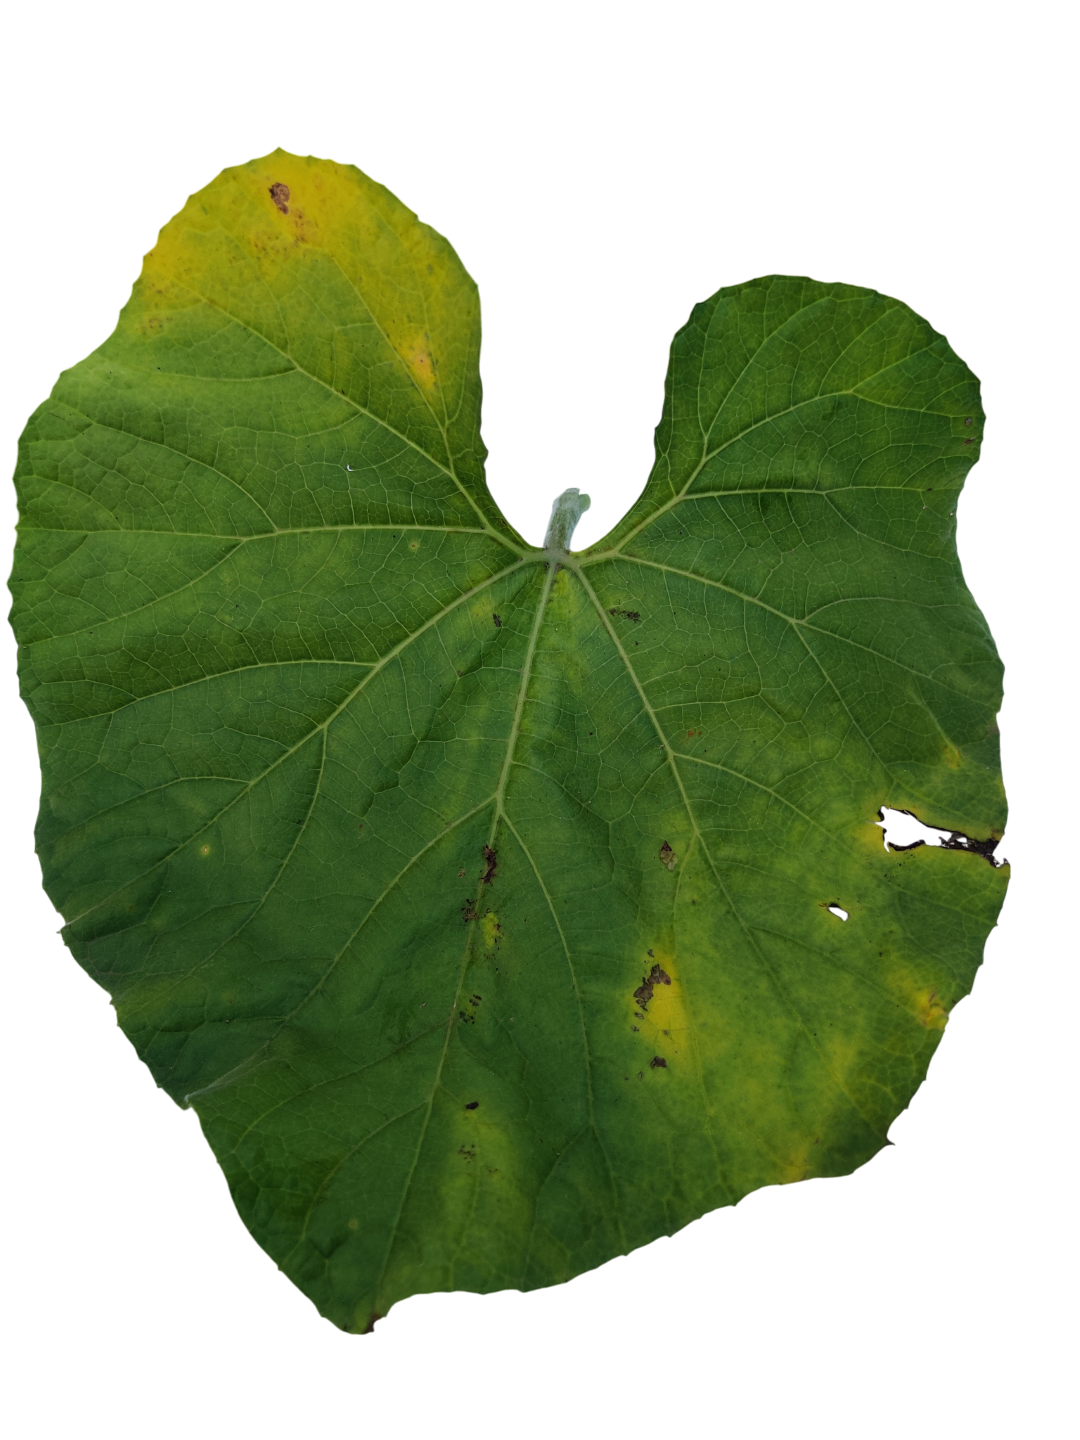
Crop: Bottle Gourd
Label: Downy_Mildew